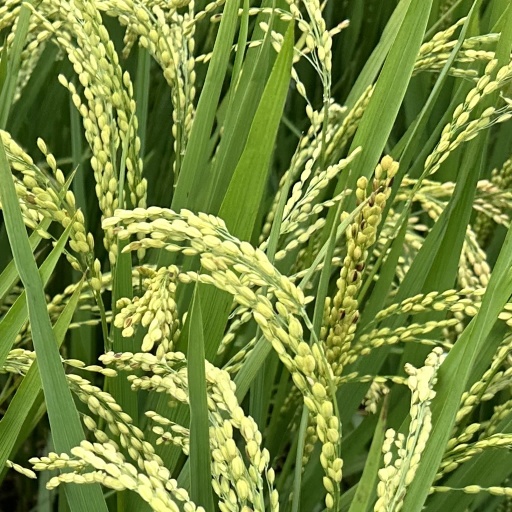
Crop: rice